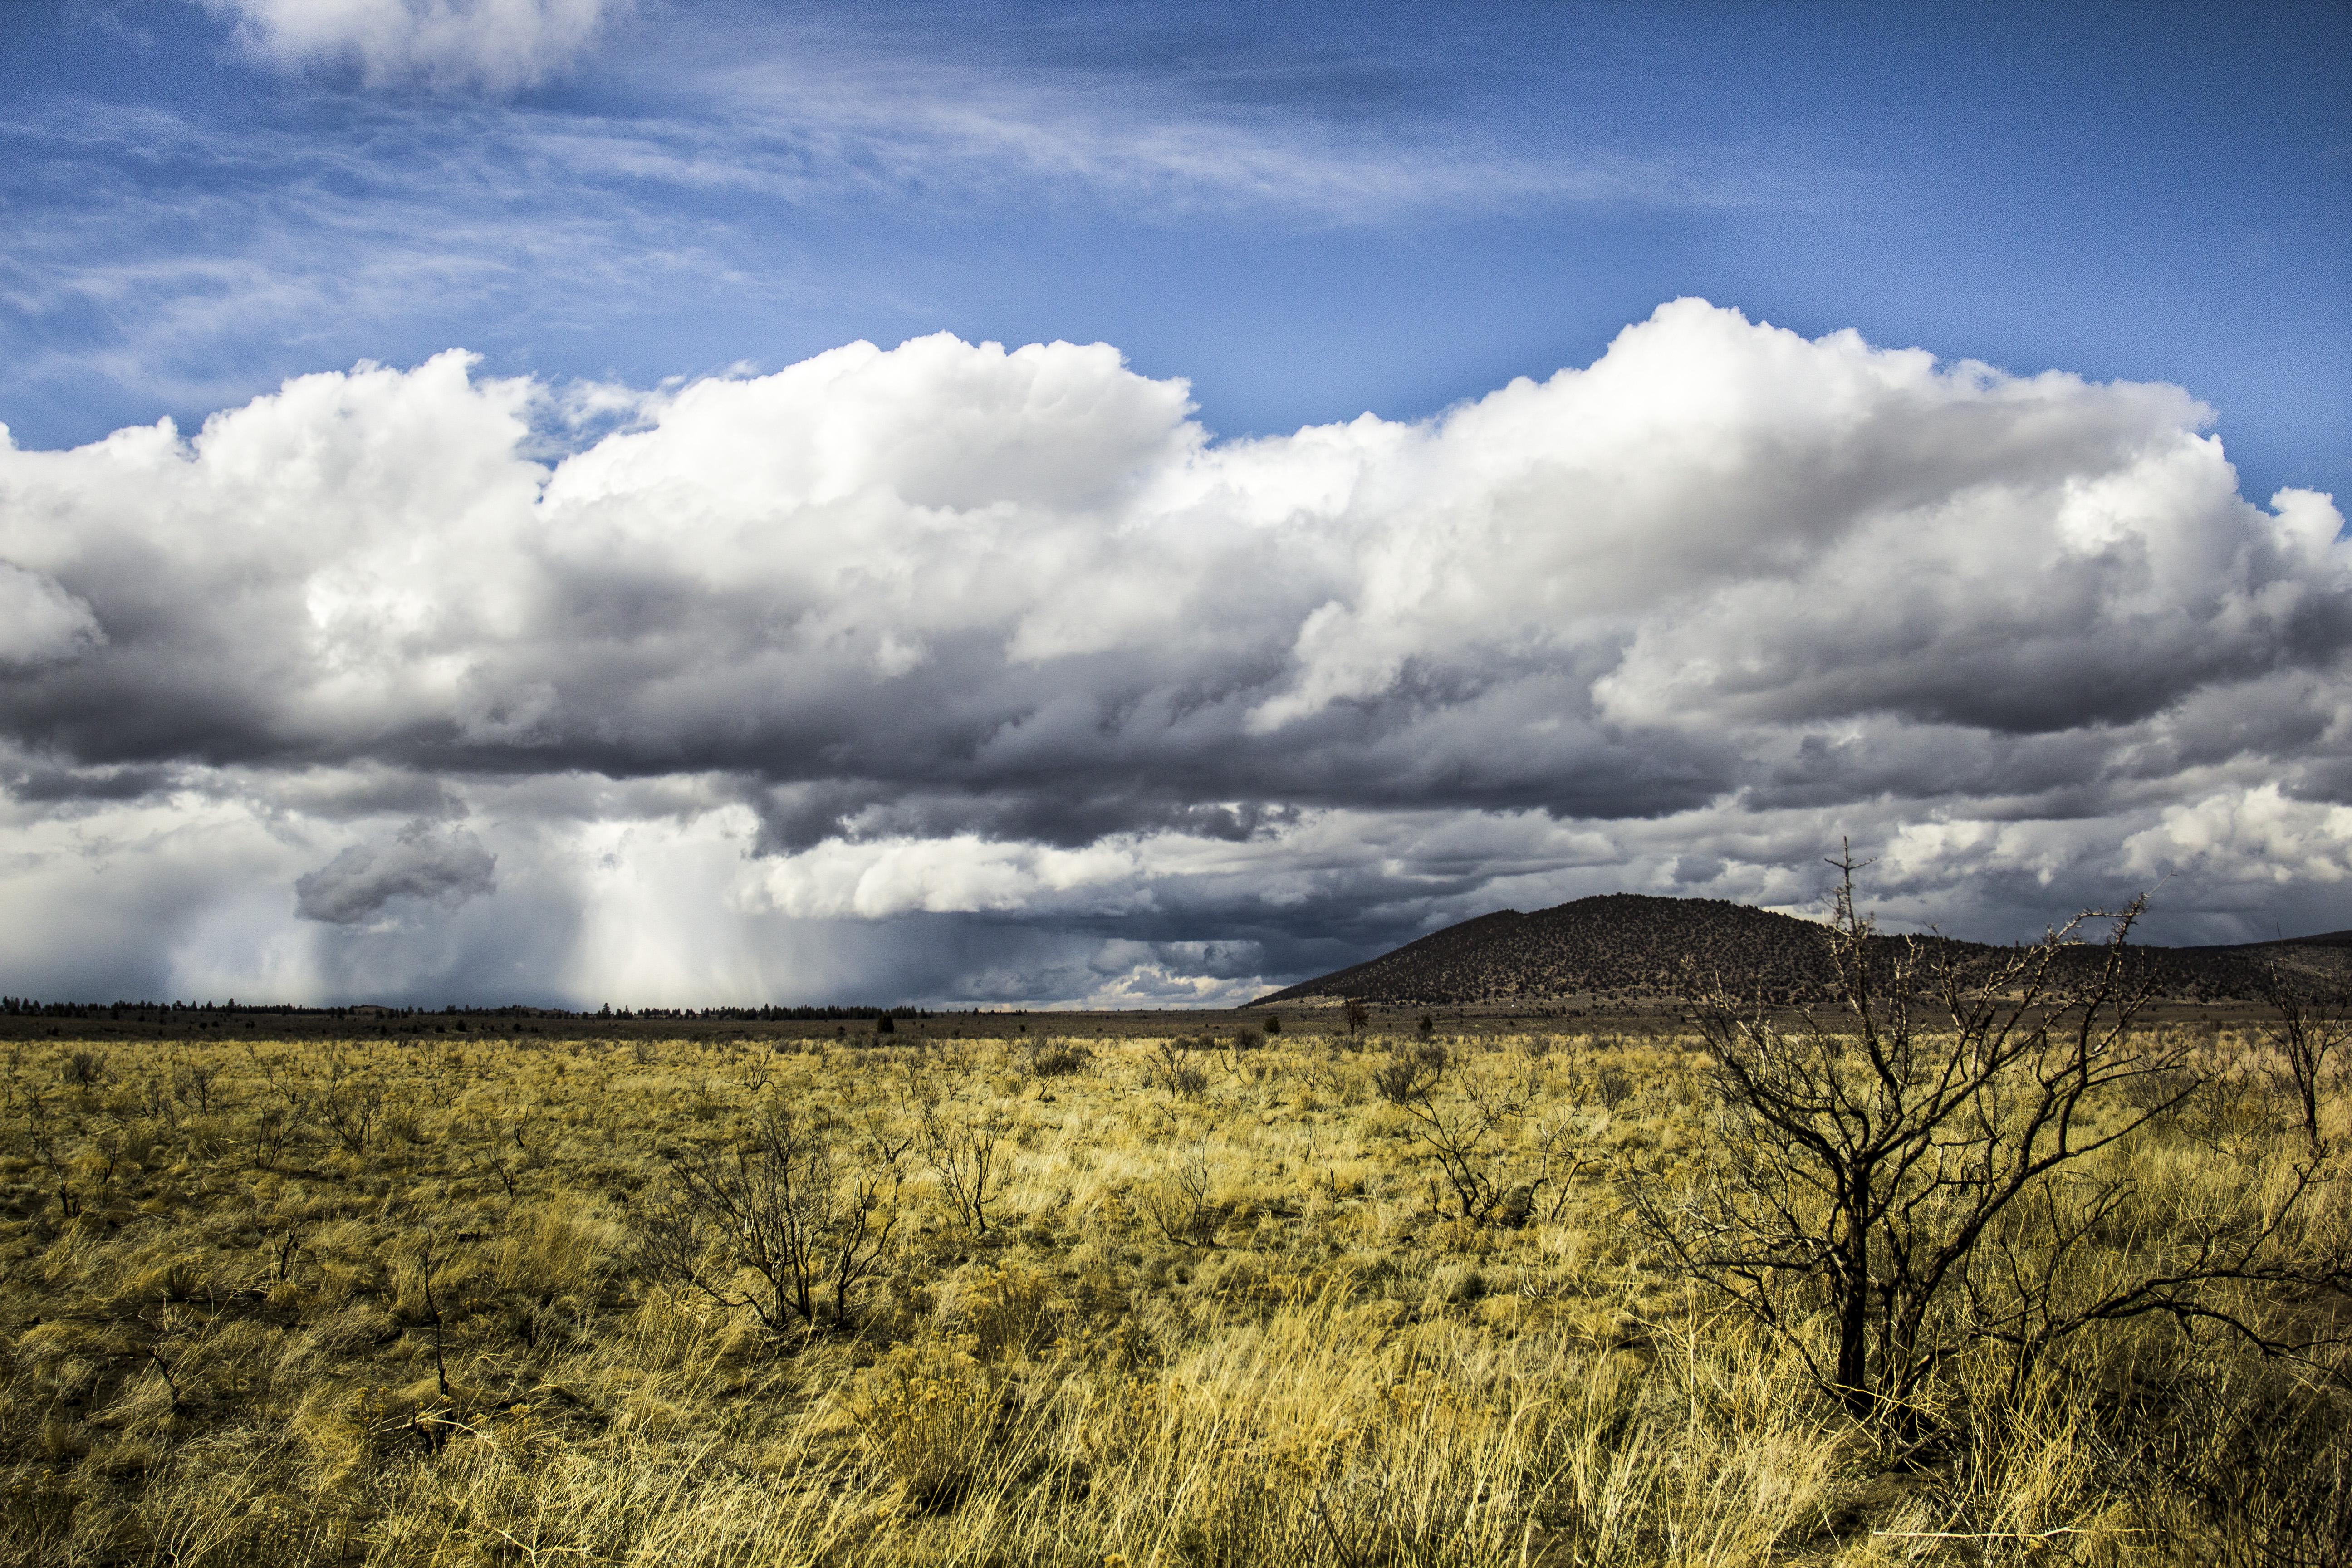
sky, cloud, natural landscape, nature, grassland, cumulus, natural environment, daytime, hill, ecoregion, plain, steppe, tree, wilderness, horizon, grass, prairie, landscape, highland, atmosphere, savanna, mountain, meteorological phenomenon, rural area, fell, field, pasture, meadow, sunlight, plant, photography, national park, tundra